Mengu-Timur

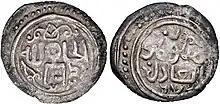
Coinage of Möngke (Mengu) Timur. Bulghar mint. Dated AH 672 or 3 (AD 1273-1275)

Mengu-Timur or Möngke Temür (died 1280) was a son of Toqoqan Khan (himself the son of Batu) and Köchu Khatun of Oirat, the daughter of Toralchi Küregen and granddaughter of Qutuqa Beki. Mengu-Timur was a khan of the Golden Horde, a division of the Mongol Empire in 1266–1280.